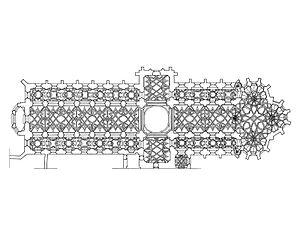
Jan Blažej Santini-Aichel, né le 3 février 1677 à Prague et mort le 7 décembre 1723 dans la même ville, est un architecte tchèque d'origine italienne célèbre pour l'invention du style du baroque gothique.